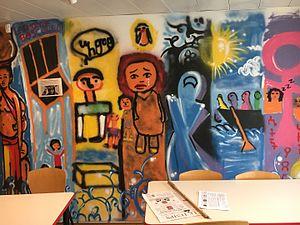
Fresque peinte par Shamsia Hassani à l'UOG de Genève